Vasto Cathedral

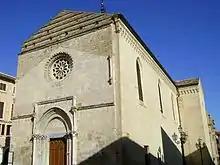
Vasto Cathedral from Piazza Lucio Valerio Pudente

Vasto Cathedral is a Roman Catholic cathedral in Vasto, Abruzzo, Italy, dedicated to Saint Joseph. Formerly the episcopal seat of the Diocese of Vasto, it is now a co-cathedral in the Archdiocese of Chieti-Vasto.